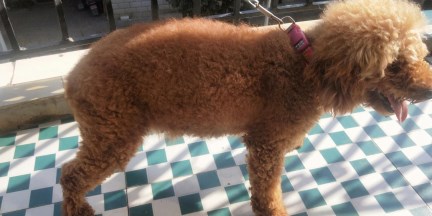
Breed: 2925-n000114-toy_poodle